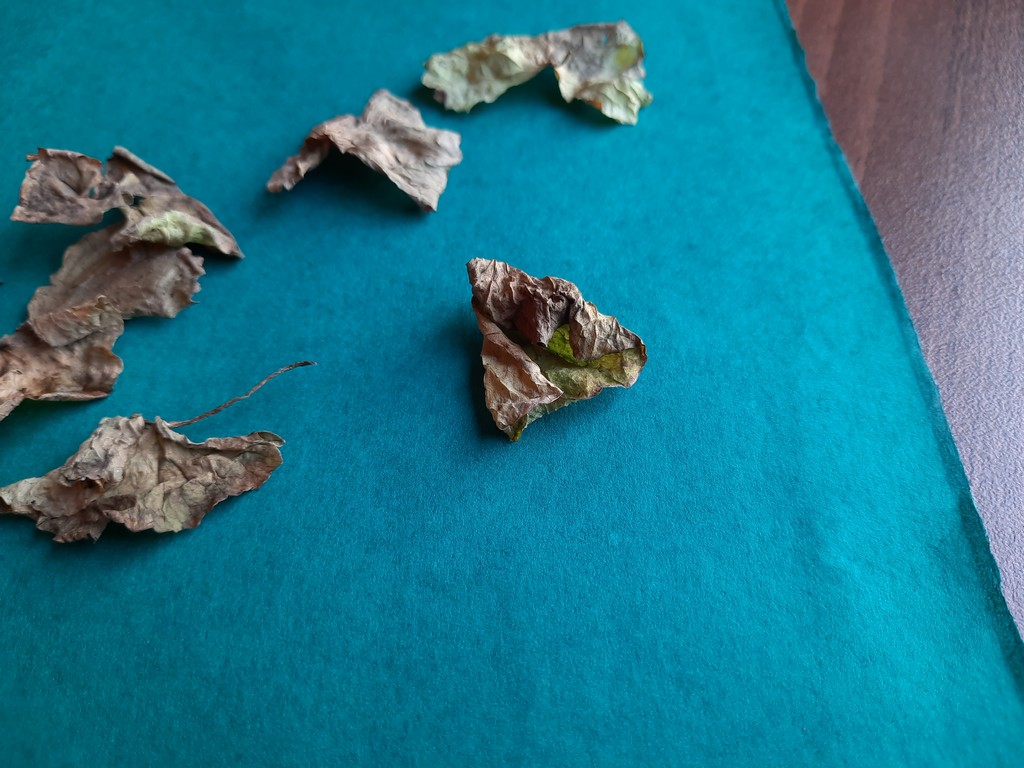
Label: Dried